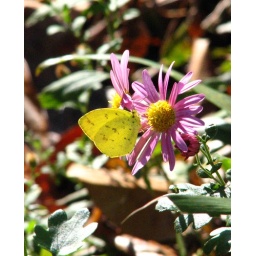
I saw a butterfly in the garden of my new house in Tsukuba this morning. It is so warm here.